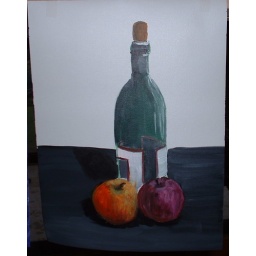
I painted this because wine and apples seem to be the only things readily available in our house